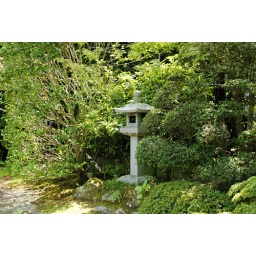
Matsushima. [Enntuuin] - Date family's temple. Alias rose temple. There is a rose that Date family's vassal took home from Rome in 1620.